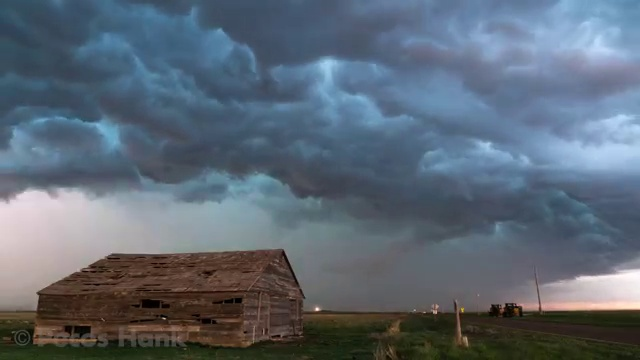
Fire: no
Smoke: no